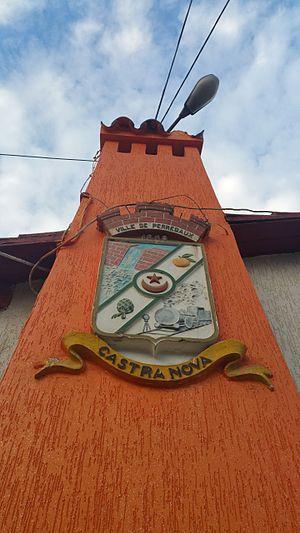
Mohammadia est une commune de la wilaya de Mascara, située à 80 km au sud-est d'Oran, à 35 km au nord de Mascara, à 40 km de Mostaganem et à 57 km de Relizane.